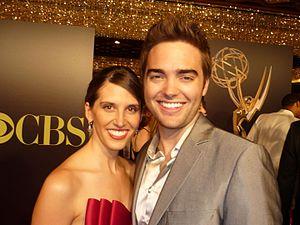
Drew Tyler Bell, né le 29 janvier 1986 dans l'Indiana, est un acteur américain.